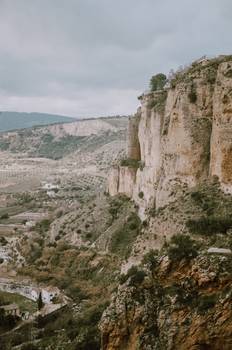
Label: No Watermark